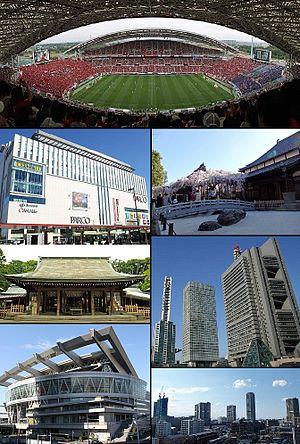
Saitama est une ville située dans la préfecture de Saitama, dont elle est la capitale, au Japon. Fondée en 2001, par la fusion de trois anciens relais routiers de la province de Musashi, elle est une mégapole peuplée de plus d'un million d'habitants, en banlieue de Tokyo.